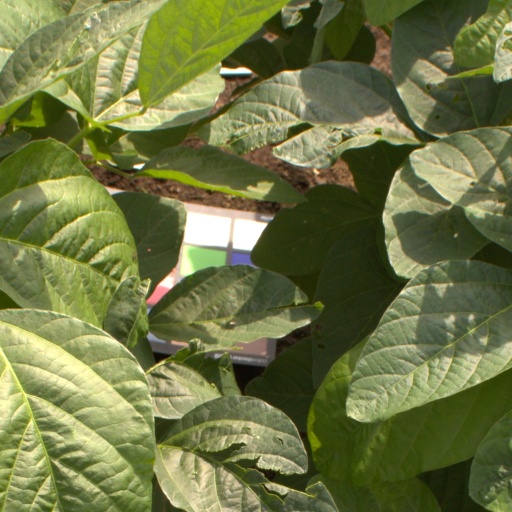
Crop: soybean